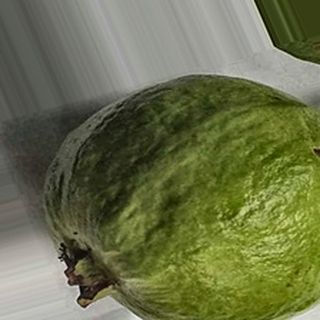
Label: healthy_guava